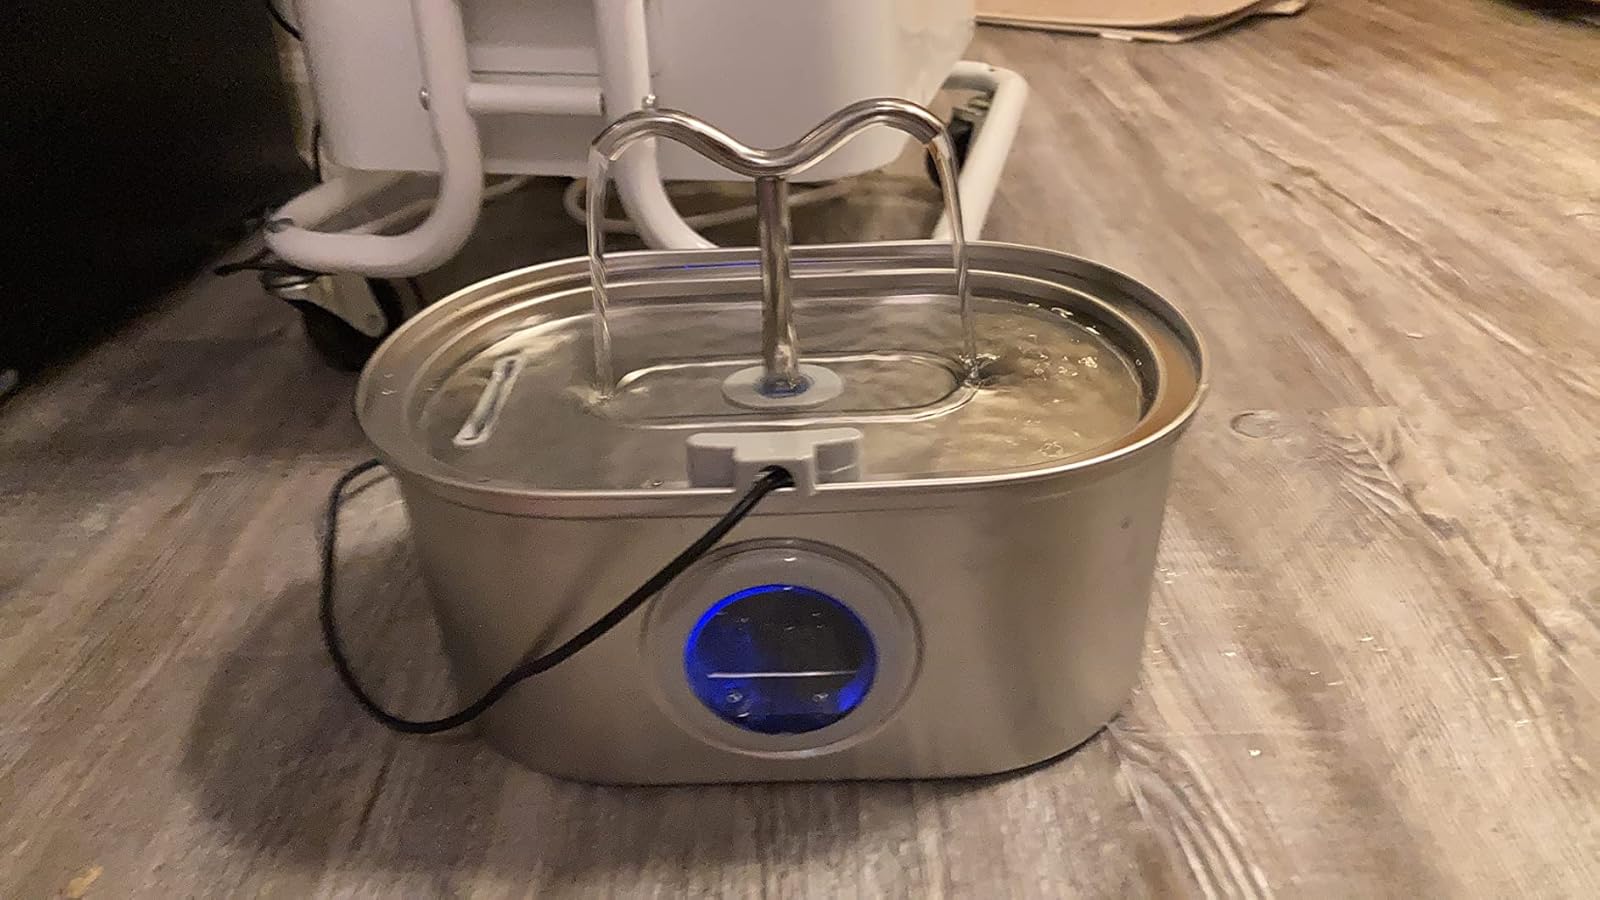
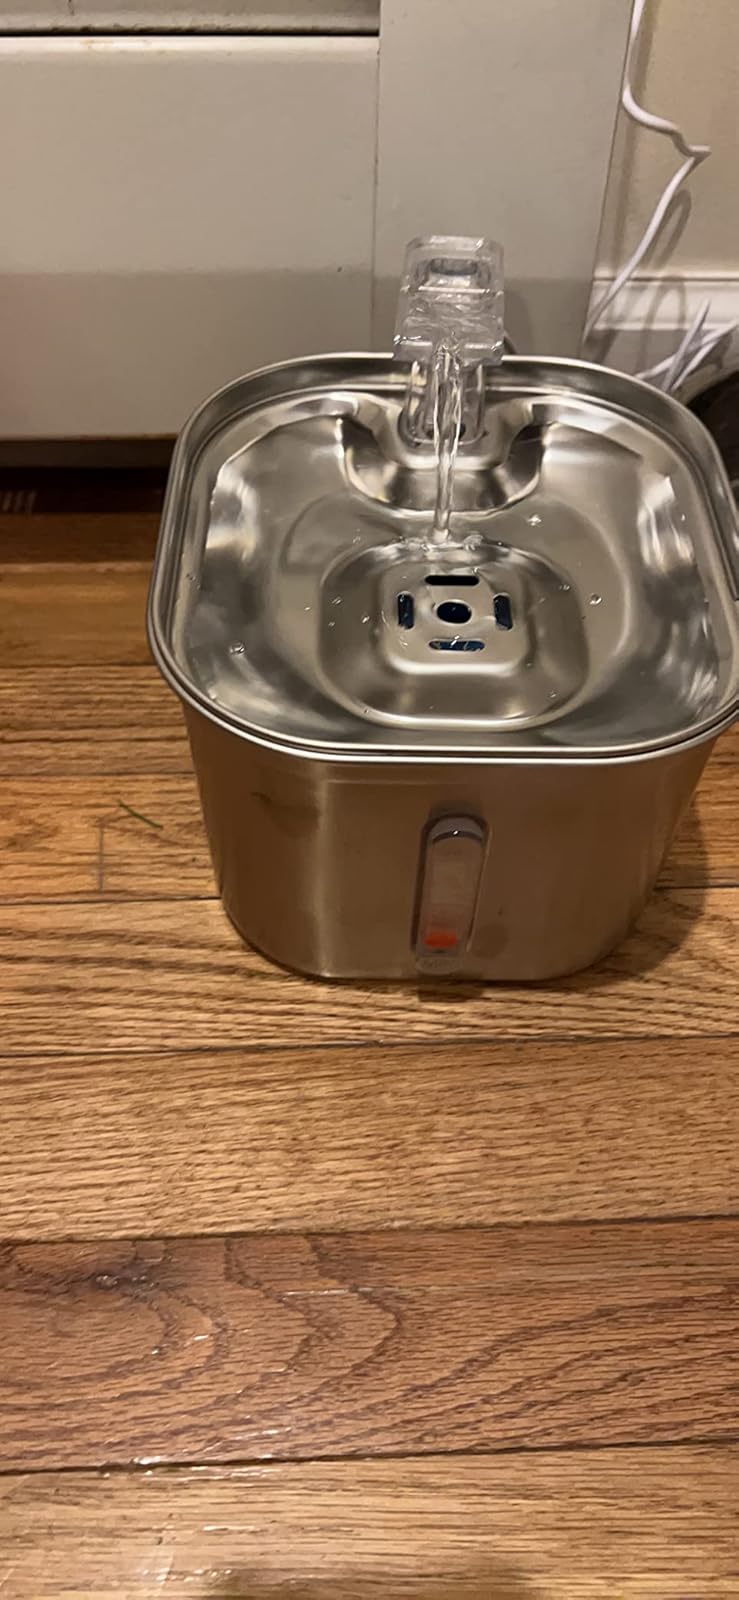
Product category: items_bowl
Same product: no